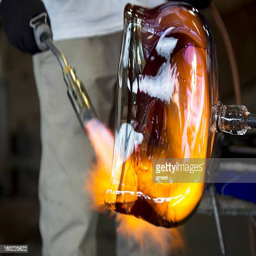
the art of making glass